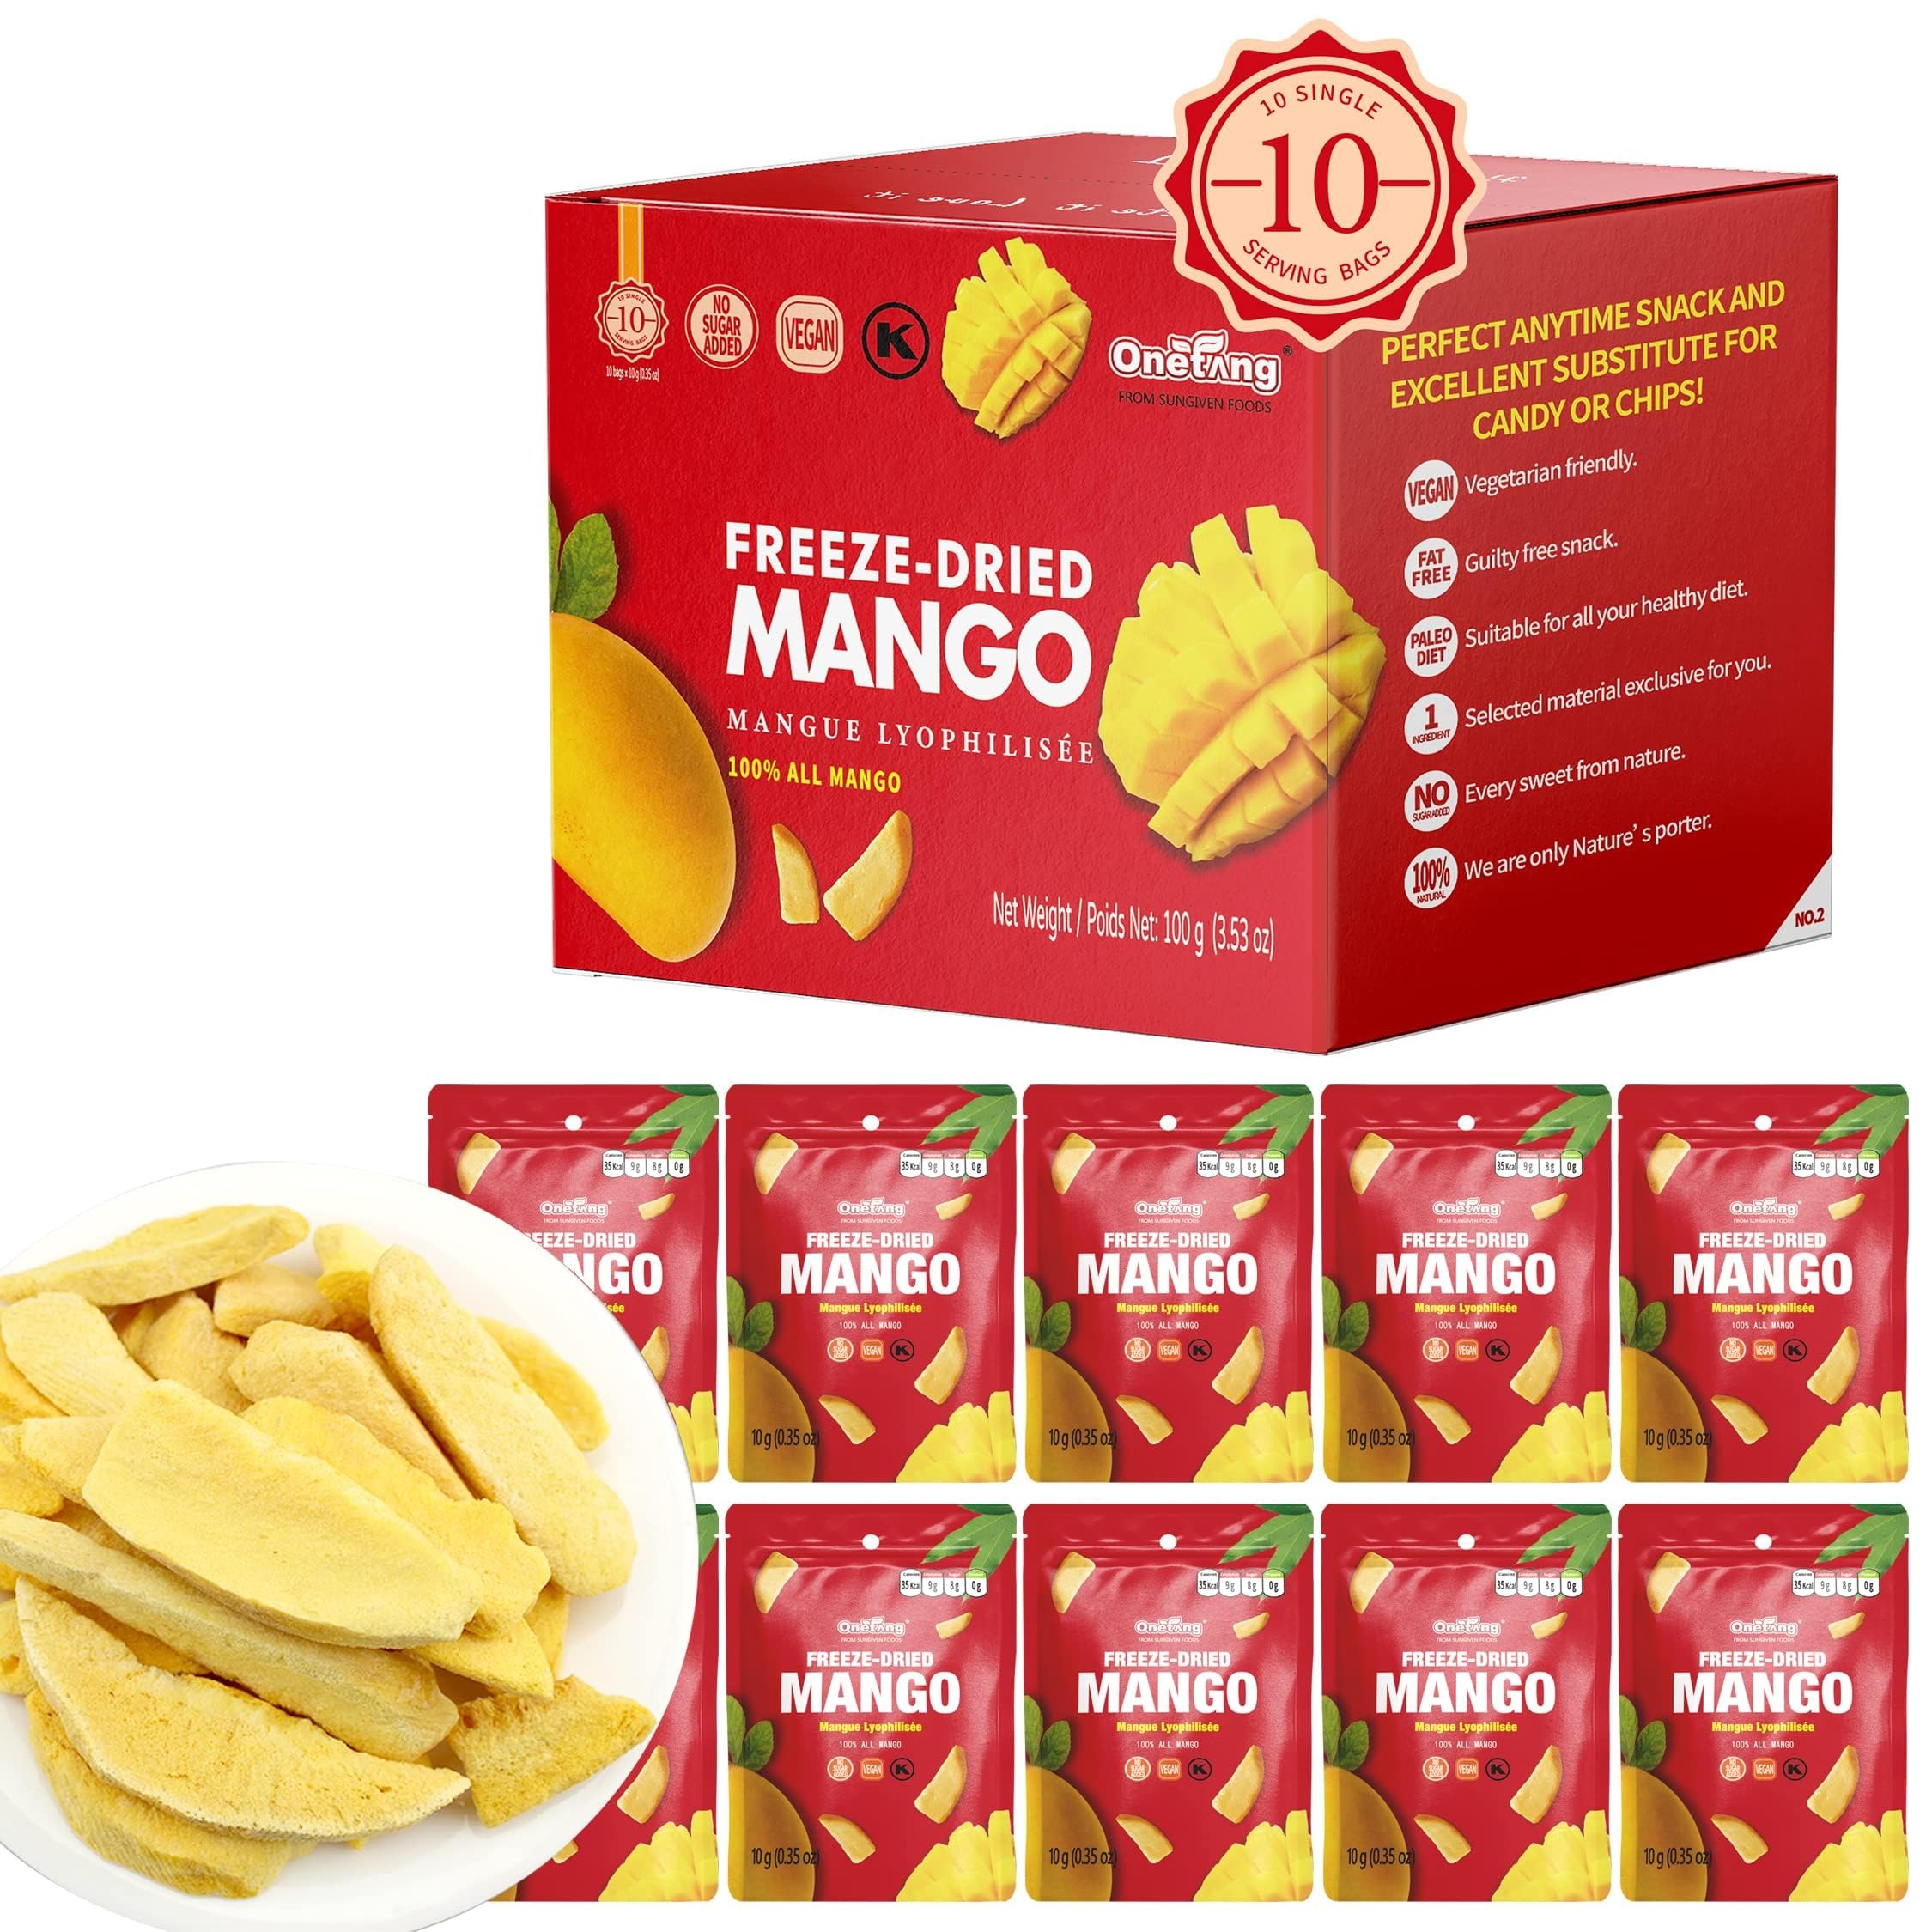
Item Name: ONETANG Freeze-Dried Fruit Mango Chips, 10 Pack Single-Serve Pack, Non GMO, Kosher, No Add Sugar, Gluten free, Vegan, Holiday Gifts, Healthy Snack 0.35 Ounce
Bullet Point 1: CONTAINS: 10 convenient single-serve bags high-quality, hand-sliced delicious freeze-dried fruit with NO ADDED SUGAR
Bullet Point 2: 100% ALL NATURAL - made with real fruits and contains zero artificial colors or preservatives
Bullet Point 3: Health AND CERTIFICTION: Non-GMO, Vegan, Paleo, Gluten Free, Dairy Free, Allergen Free and Kosher
Bullet Point 4: DELICIOUS TASTE: It's crispy and fruity, giving you everything you'd want from a fresh fruit
Bullet Point 5: CONVENIENT, PORTABLE AND MESS-FREE: Perfect for lunches, backpacks, purses, glove compartments. Great on-the-go snack for travel, hiking, biking and active lifestyles.
Bullet Point 6: The health snack for school lunch box or daycare: Take out a bag or two of our freeze-dried fruit and put it in your child's backpack or lunchbox to enjoy at school or anywhere else.
Value: 100.0
Unit: Ounce

Price: 18.89